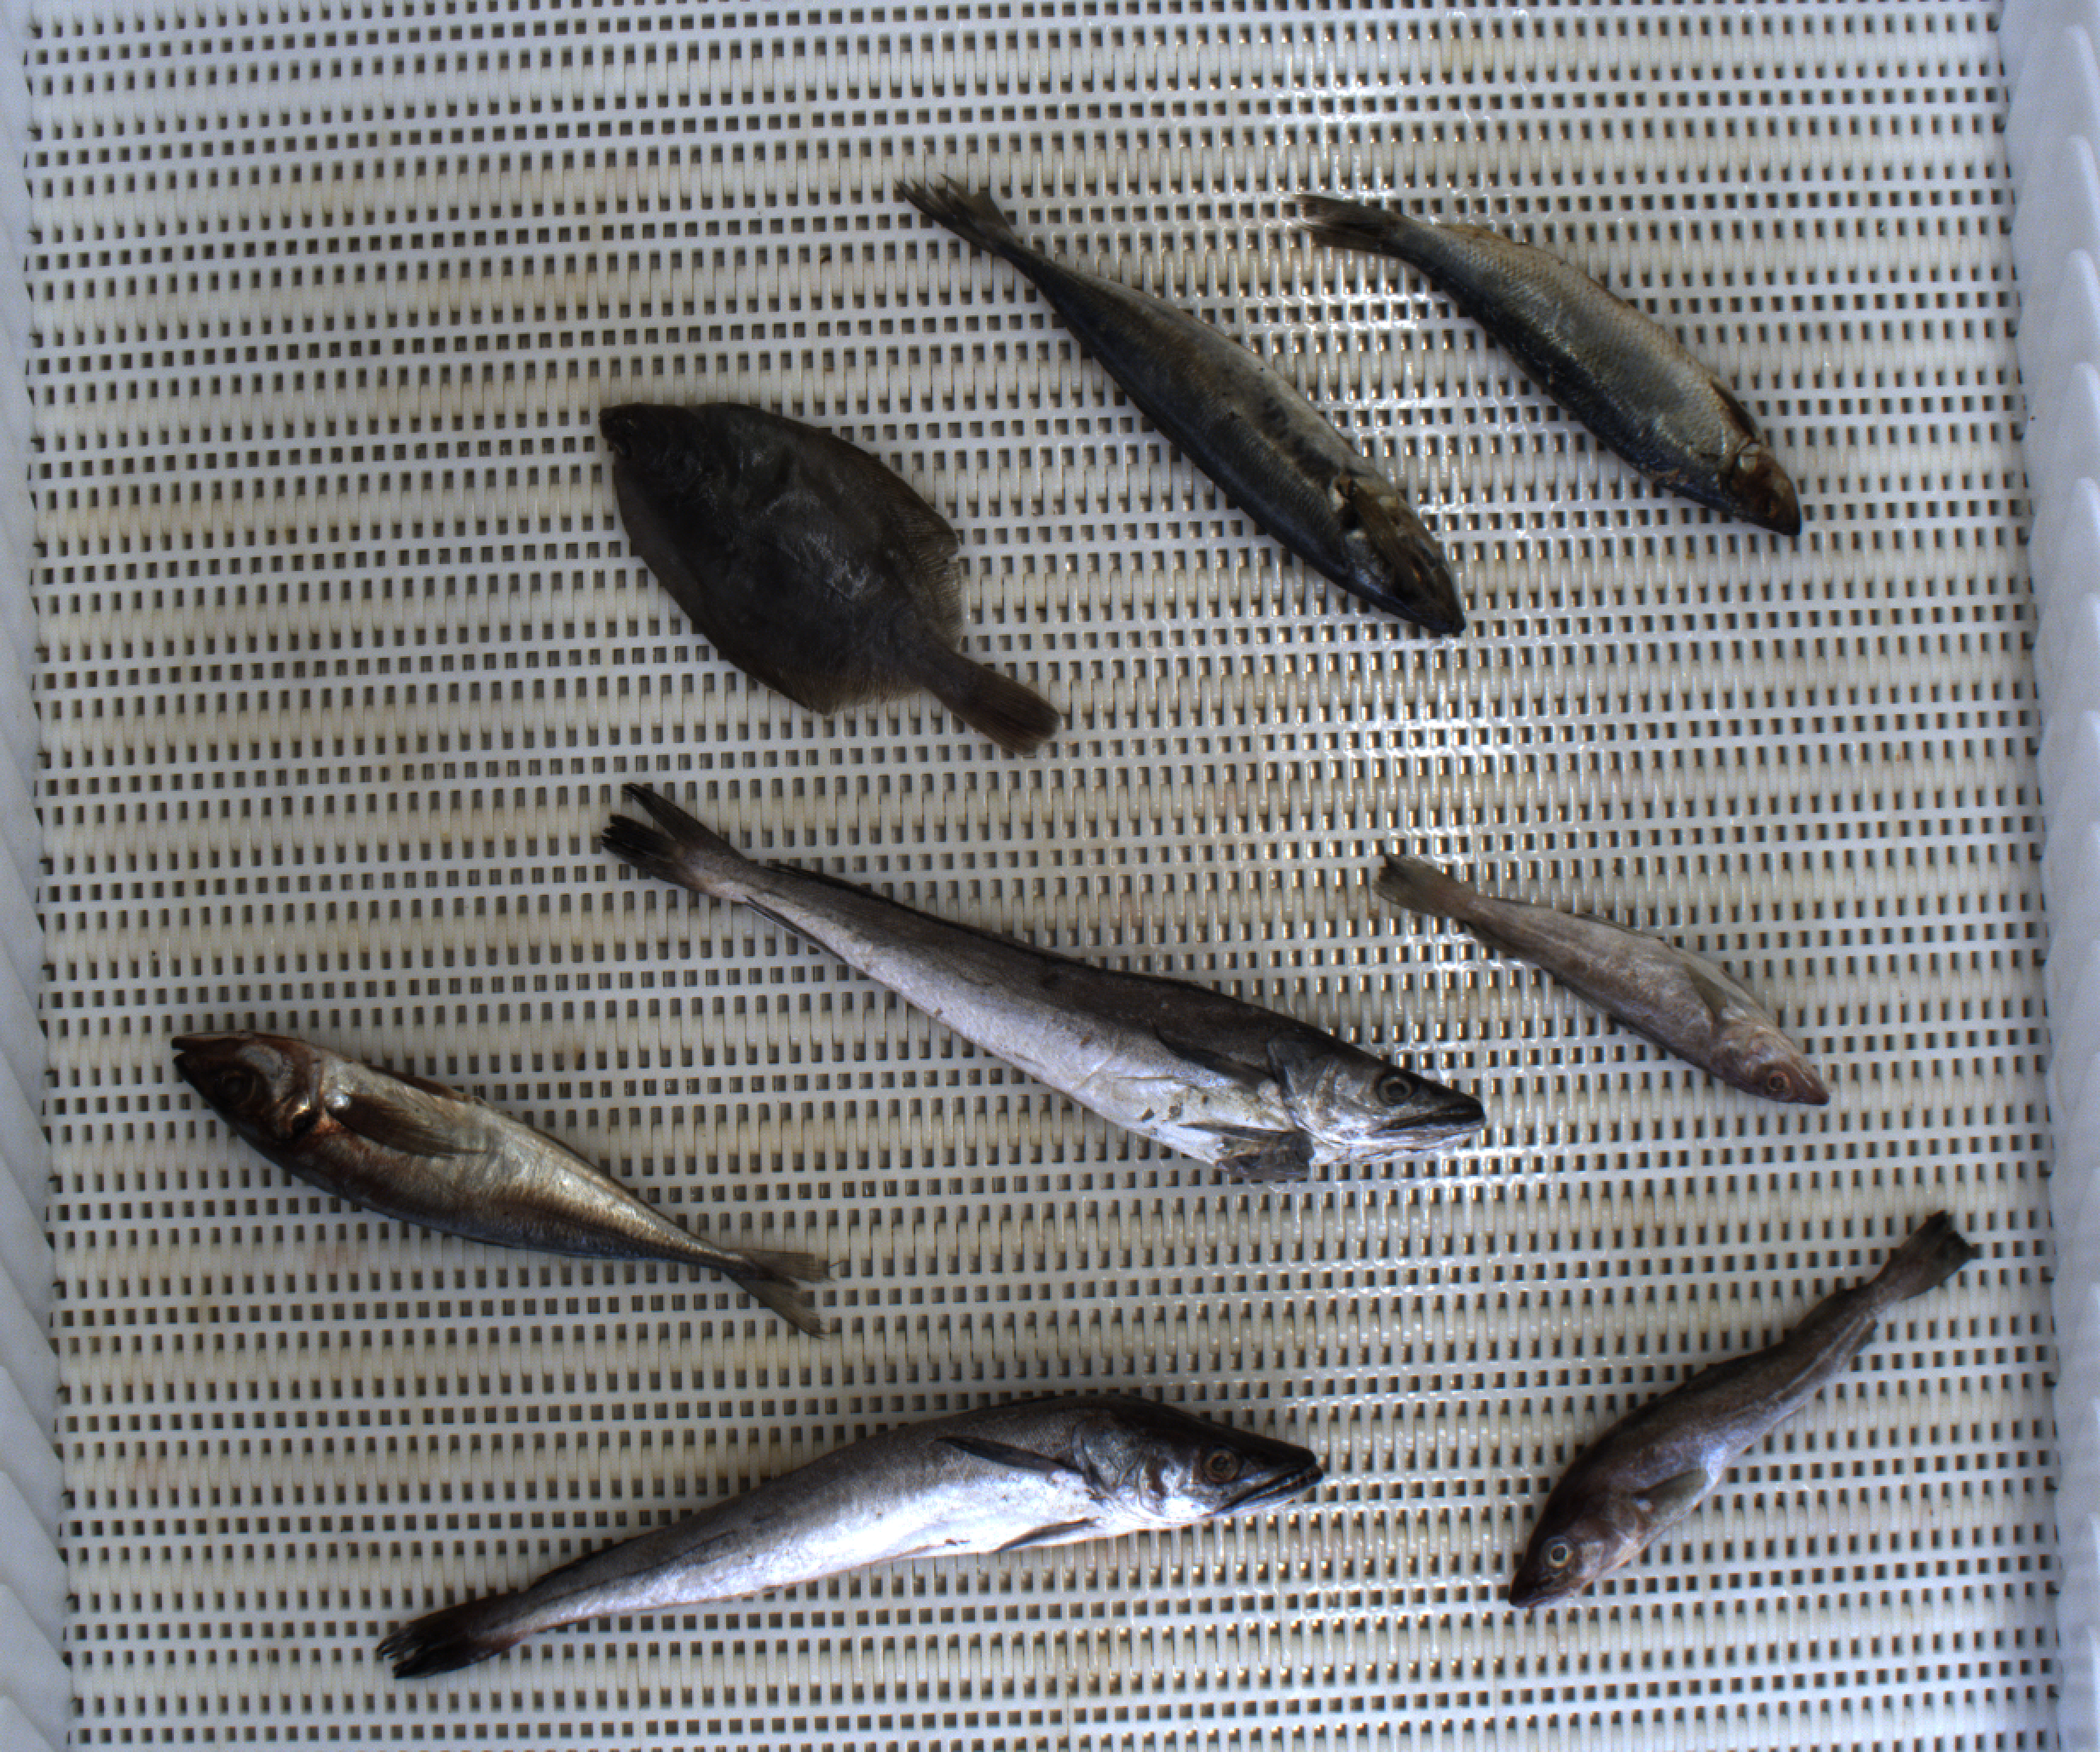
Total fish: 8
Cod: 2
Haddock: 0
Whiting: 0
Hake: 2
Horse mackerel: 2
Saithe: 0
Other: 2